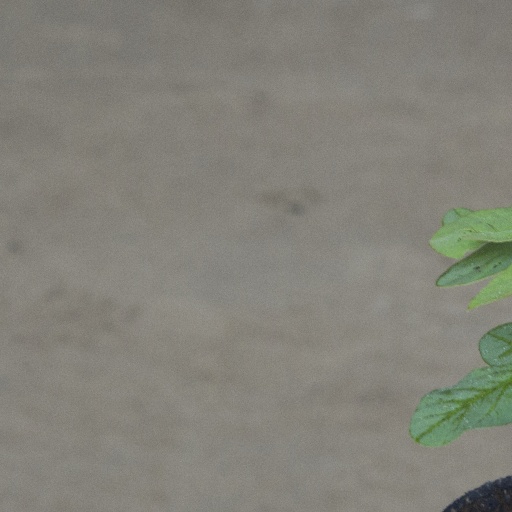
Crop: soybean